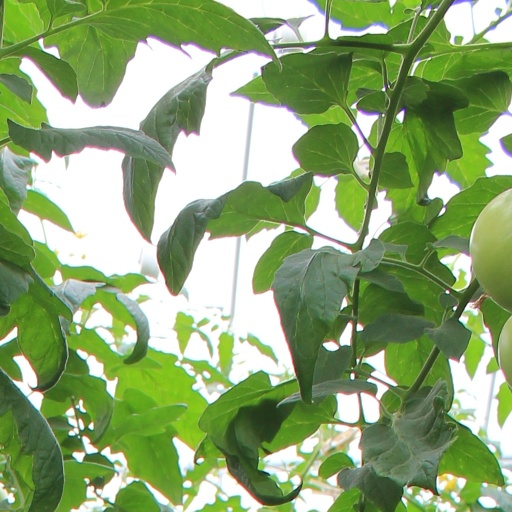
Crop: tomato